Protein (nutrient)

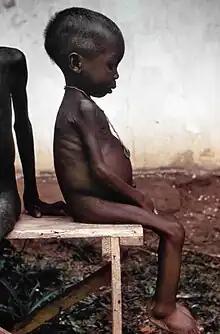
A child in Nigeria during the Biafra War with kwashiorkor – one of the three protein energy malnutrition ailments affecting over 10 million children in developing countries.

Considerable debate has taken place regarding issues surrounding protein intake requirements. The amount of protein required in a person's diet is determined in large part by overall energy intake, the body's need for nitrogen and essential amino acids, body weight and composition, rate of growth in the individual, physical activity level, the individual's energy and carbohydrate intake, and the presence of illness or injury. Physical activity and exertion as well as enhanced muscular mass increase the need for protein. Requirements are also greater during childhood for growth and development, during pregnancy, or when breastfeeding in order to nourish a baby or when the body needs to recover from malnutrition or trauma or after an operation.